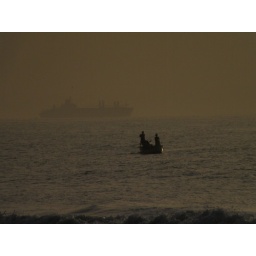
early morning beach shot with a catamaran and a ship on the mist in the back